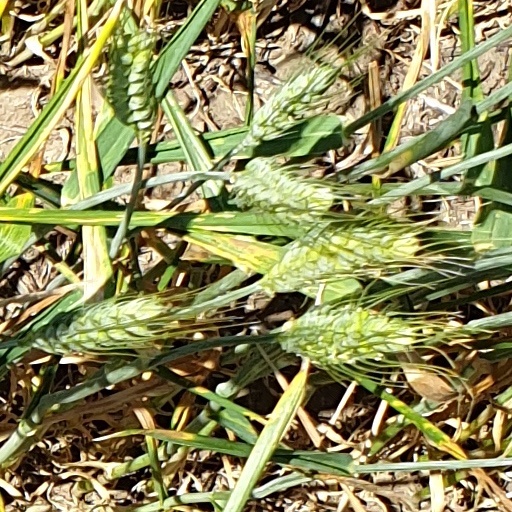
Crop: wheat